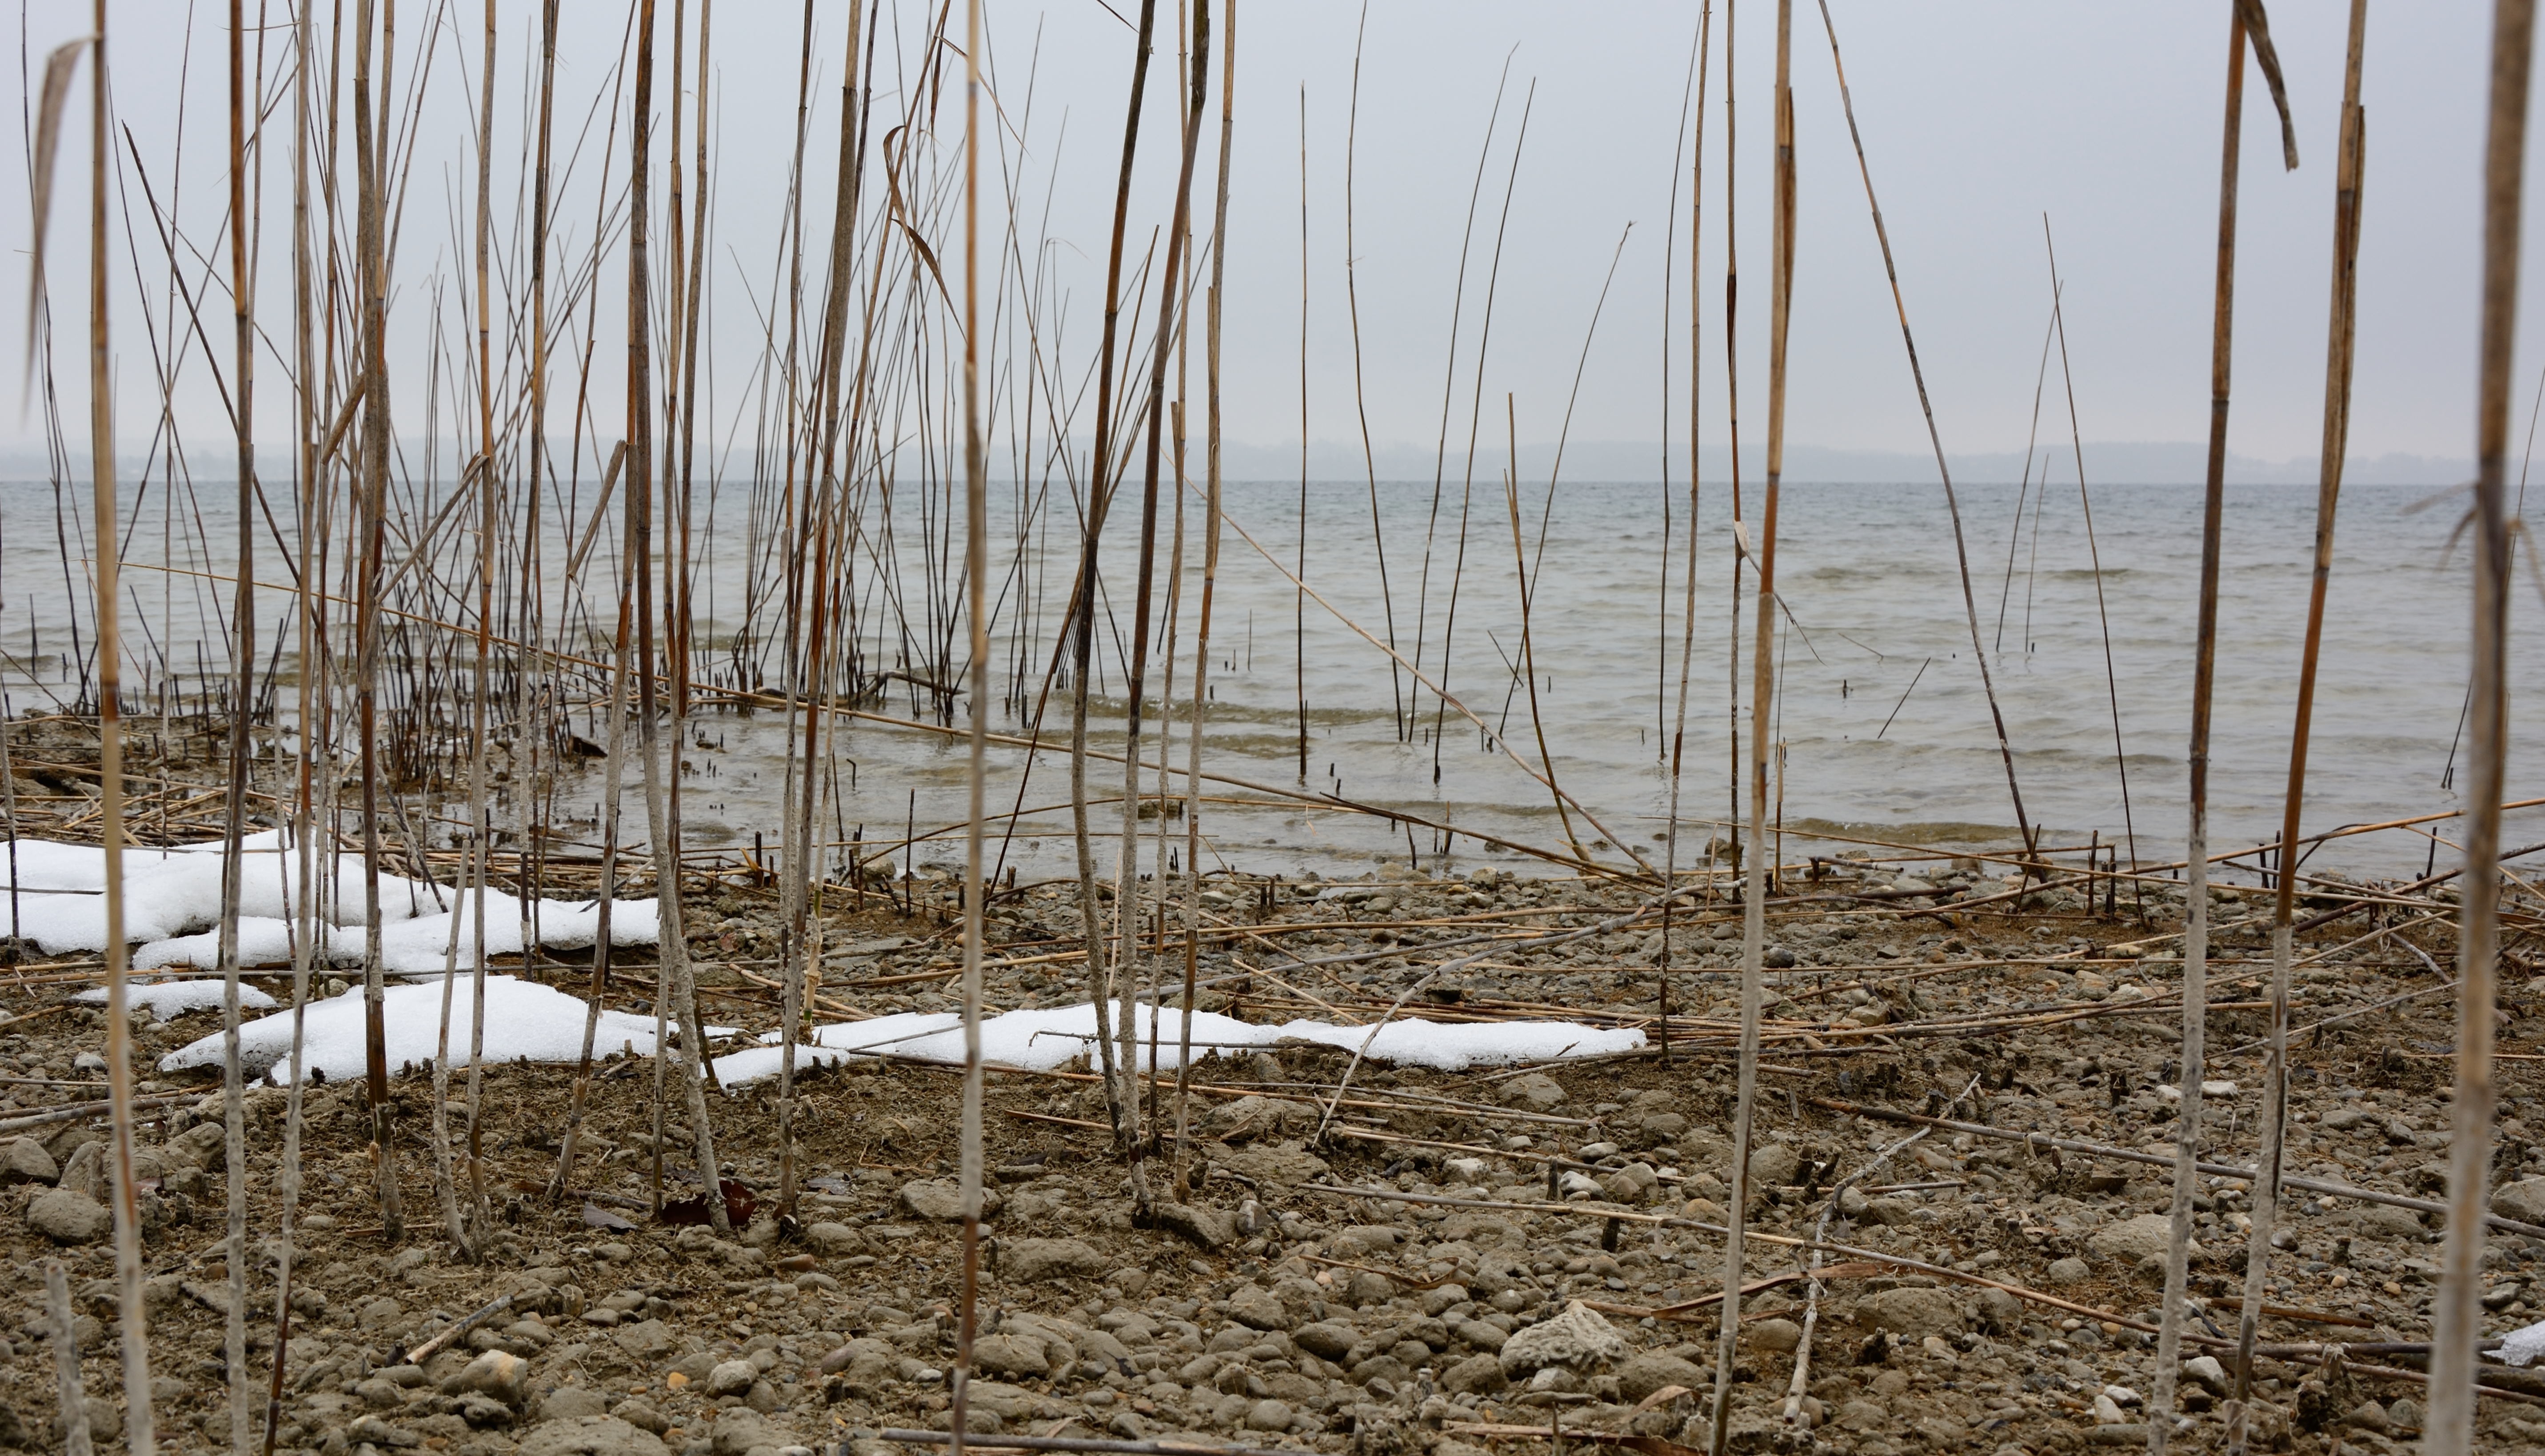
tree, water, nature, marsh, swamp, cold, winter, wood, wet, reed, bank, cool, wetland, windy, habitat, frosty, wintry, trueb, natural environment, grass family, phragmites